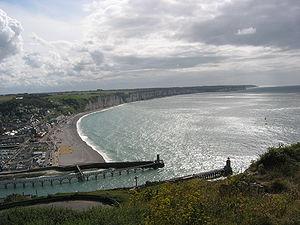
Fécamp, la mer vue de la falaise, Normandie, France
Le Cap Fagnet est le point le plus haut de la Côte d'Albâtre, il offre un panorama saisissant sur la mer, les falaises, le port et la ville de Fécamp. Il culmine à 105 m et était autrefois dénommé le « Heurt de Fécamp ». Il est actuellement occupé par un sémaphore de la marine nationale. Du Cap Fagnet, la vue s'étend jusqu'à Étretat.
L'ancien phare de Fécamp se situe à l'extrémité de la jetée nord, dite pointe Fagnet, de l'entrée du port de Fécamp, à 40 km environ au nord du Havre en Seine-Maritime, sur le littoral du pays de Caux. Il a été éteint le 15 août 1901.
La Valmont est un fleuve côtier de Seine-Maritime qui se jette dans la Manche à Fécamp.